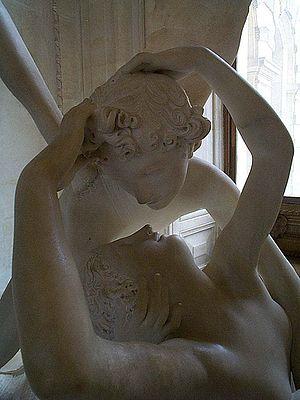
Apulée, né vers 125 à Madaure, actuelle M'daourouch au nord-est de l'Algérie et mort probablement après 170, est un écrivain, orateur et philosophe médio-platonicien. Sa renommée vient de son chef-d'œuvre, le roman latin Métamorphoses, également connu sous le nom de L'Âne d'or. L'interprétation du roman présente de nombreux problèmes en raison de sa multitude de strates. Il constitue un exercice difficile de la philologie classique. La technique du récit, et le masquage des intentions de l'auteur a conduit dans la recherche à une multitude d'hypothèses concurrentes sur sa signification. Le récit d'Amour et Psyché introduit dans le roman fascine les lecteurs depuis la Renaissance. Sa matière mythologique, la relation d'amour entre le dieu Éros et la princesse Psyché, fournit des thèmes à de nombreux poètes, écrivains, peintres, sculpteurs, compositeurs et chorégraphes. Outre les spécialistes du Moyen Âge, et les théoriciens de la littérature, des psychanalystes ont participé à l'étude et à l'analyse du récit.